Gal Mekel

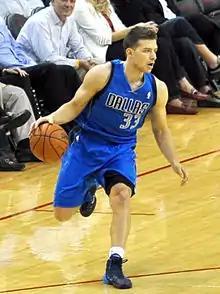
Mekel with the Dallas Mavericks in 2013

Gal Mekel (pronounced ; born March 4, 1988) is an Israeli former professional basketball player. He played for the Dallas Mavericks and spent time in Europe and Israel.